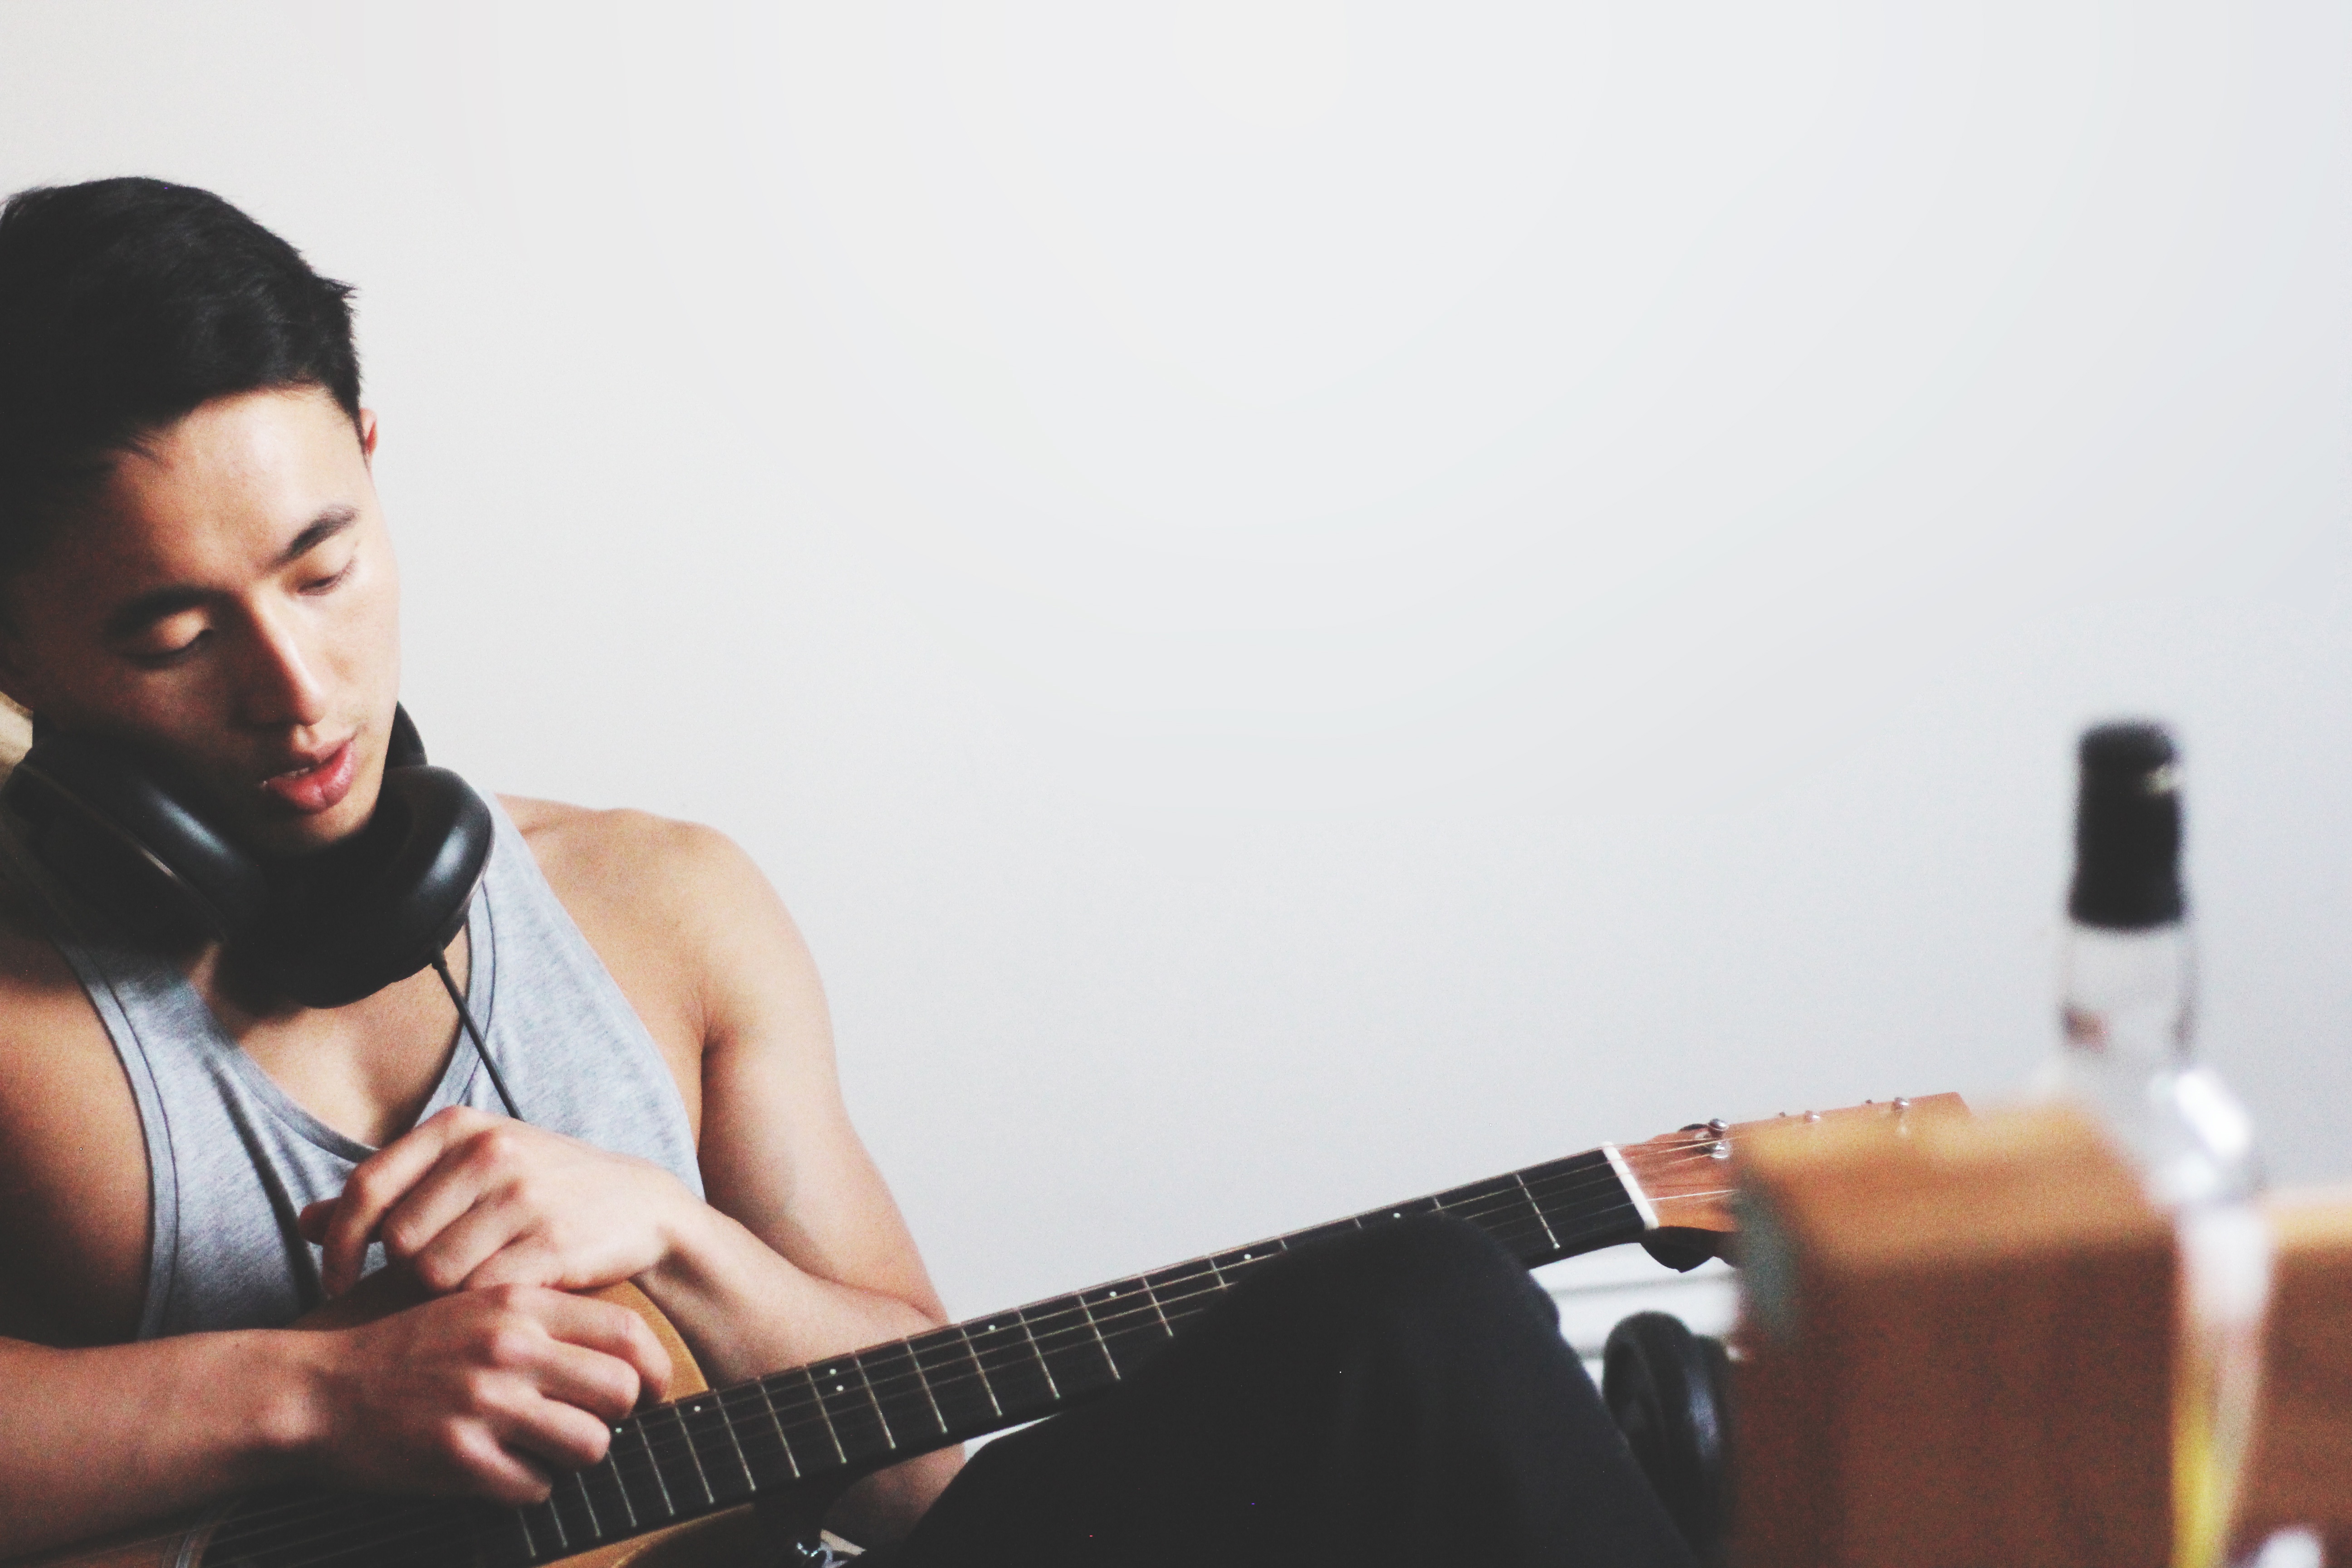
man, music, guitar, musician, musical instrument, singing, guitarist, bass guitar, string instrument, plucked string instruments